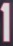
Number: 1